List of UK top-ten singles in 1978

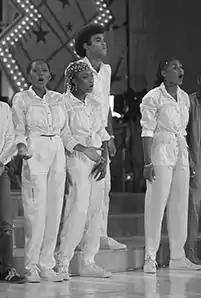
Boney M. had the best selling single of 1978 with "Rivers of Babylon/Brown Girl in the Ring", which spent five weeks at number-one in May and June. They achieved a second chart topper in December with "Mary's Boy Child - Oh My Lord", which also became the year's Christmas number-one, while "Rasputin" peaked at number two in October.

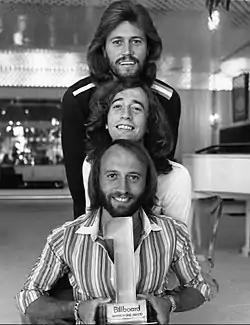
The Bee Gees achieved four top 10 singles this year, three of which were featured on the soundtrack of the film "Saturday Night Fever". The most successful of these was "Night Fever", which reached number-one in April.

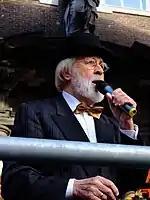
Dutch singer Pierre Kartner (a.k.a. Father Abraham) collaborated with The Smurfs on "The Smurf Song", which spent six consecutive weeks at number two in the UK.

The UK Singles Chart is one of many music charts compiled by the Official Charts Company that calculates the best-selling singles of the week in the United Kingdom. Before 2004, the chart was only based on the sales of physical singles. This list shows singles that peaked in the Top 10 of the UK Singles Chart during 1978, as well as singles which peaked in 1977 and 1979 but were in the top 10 in 1978. The entry date is when the single appeared in the top 10 for the first time (week ending, as published by the Official Charts Company, which is six days after the chart is announced).